Battle of Liège

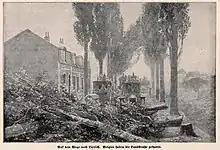

The forts could communicate with the outside by telephone and telegraph but the wires were not buried. Smaller fortifications and trench lines in the gaps between the forts had been planned by Brialmont but had not been built. The fortress troops were not at full strength and many men were drawn from local guard units, who had received minimal training due to the reorganisation of the Belgian army begun in 1911, which was not scheduled to be complete until 1926. The forts also had soldiers and of the 3rd Infantry Division and 15th Infantry Brigade to defend the gaps between forts, fortress troops and members of the paramilitary , equipped with rifles and machine-guns. The garrison of men and was insufficient to man the forts and field fortifications. In early August 1914, the garrison commander was unsure of the troops which he would have at his disposal, since until 6 August, it was possible that all of the Belgian army would advance towards the Meuse.